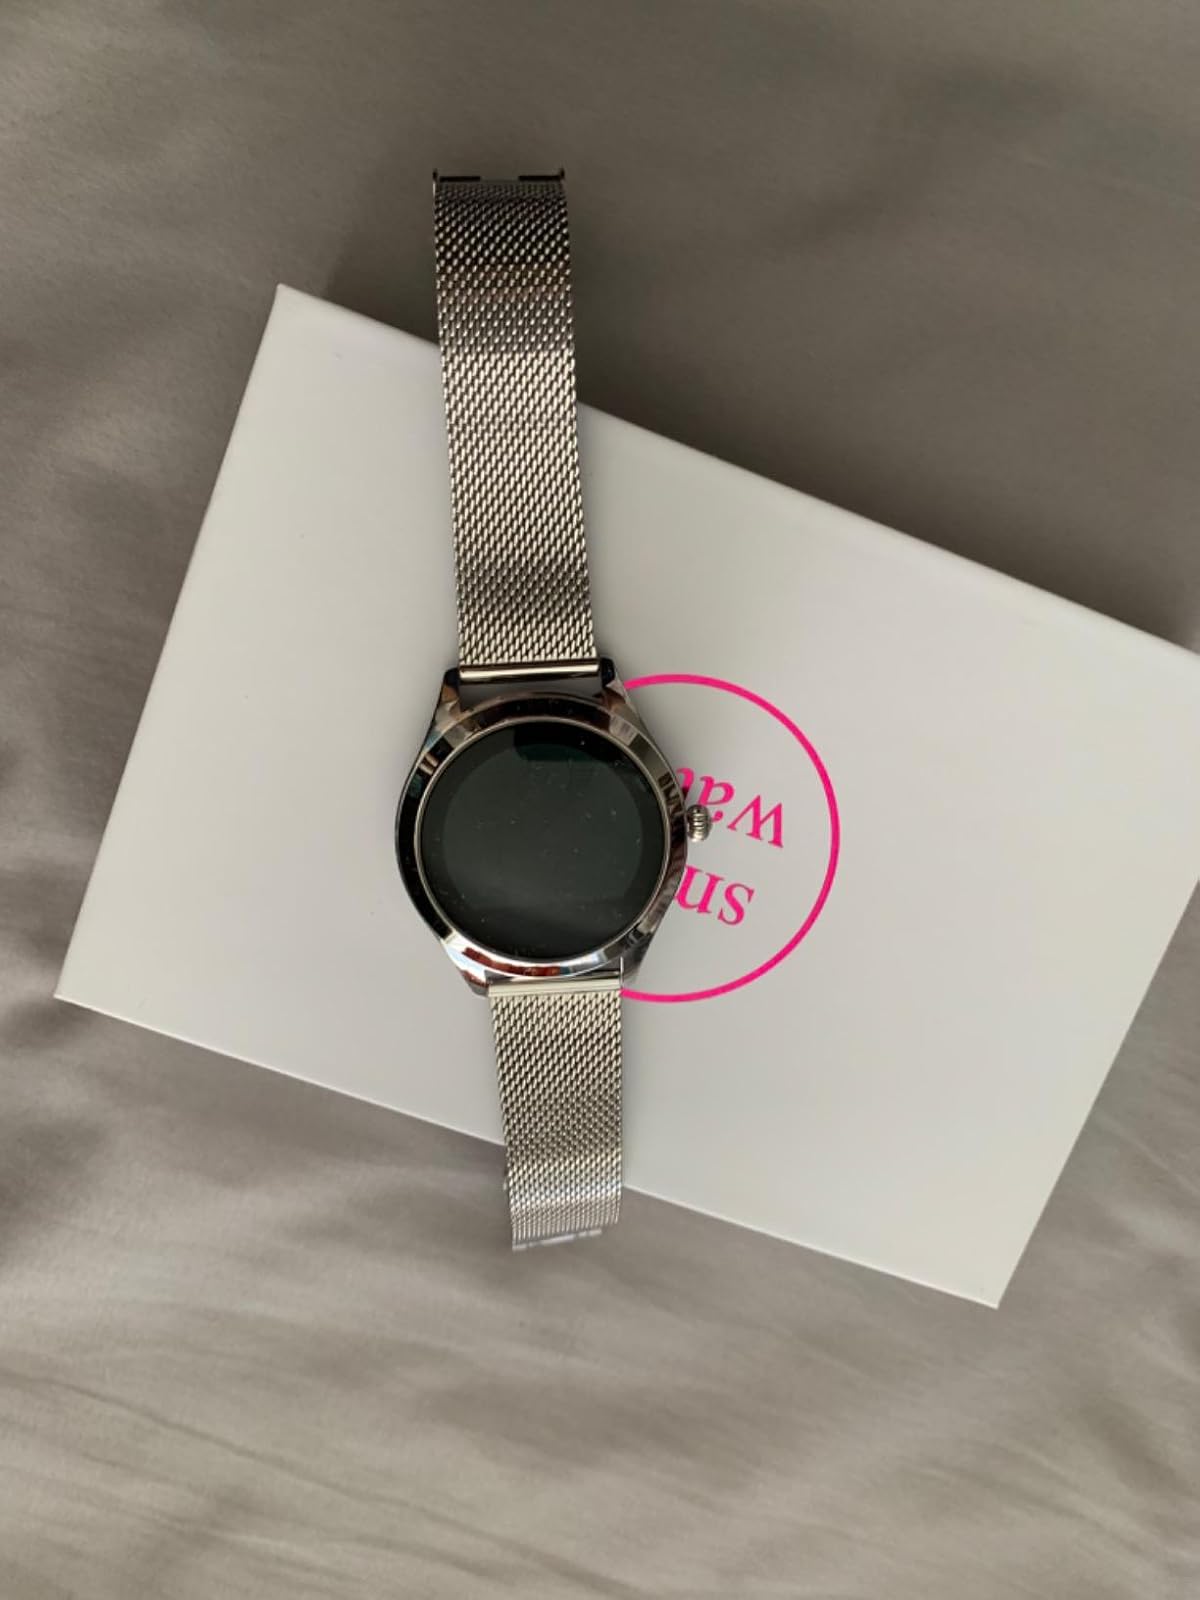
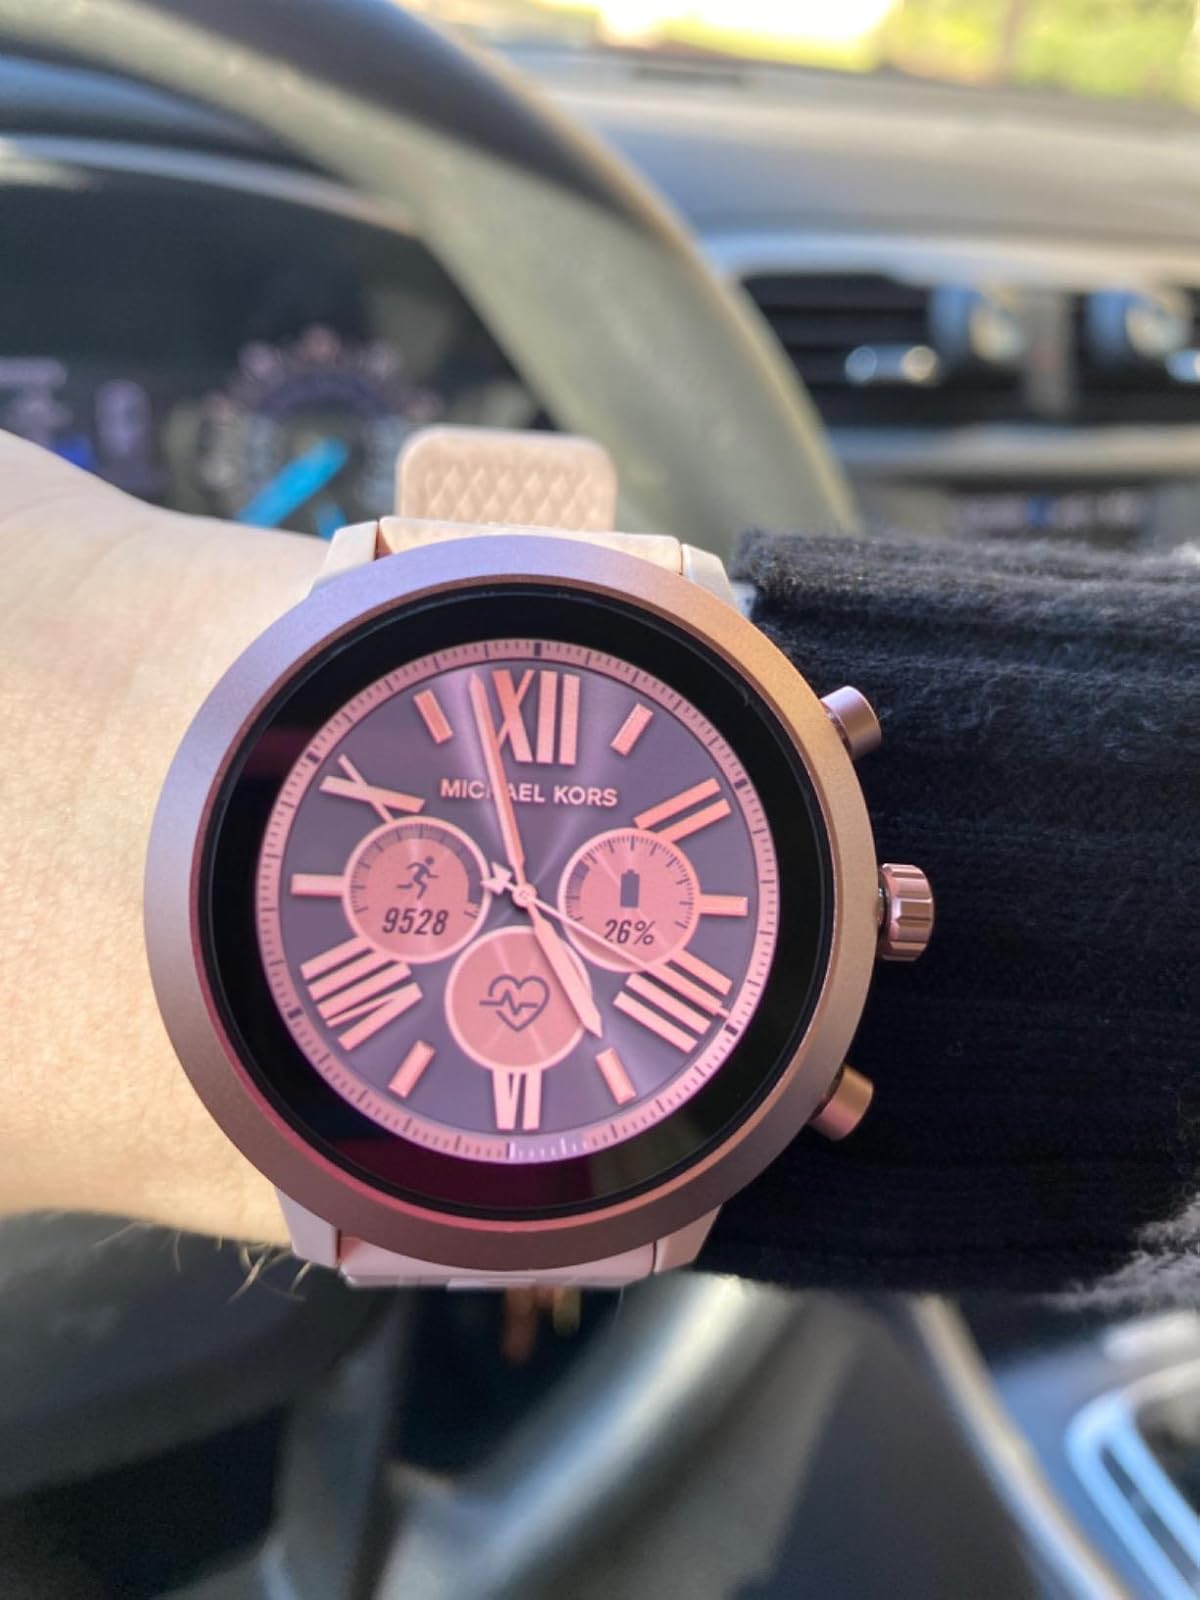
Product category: smartwatch
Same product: no